Andrew Tuason

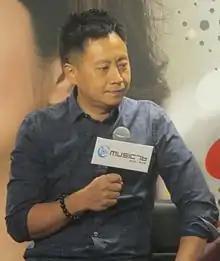
Andrew Tuason

Andrew Tuason (born 30 November 1962) is a Hong Kong musician, record producer, composer, songwriter, arranger, conductor and musical director. He has been a producer and musical director for notable artists including Jacky Cheung, Andy Lau, Jackie Chan, Alan Tam and Coco Lee.